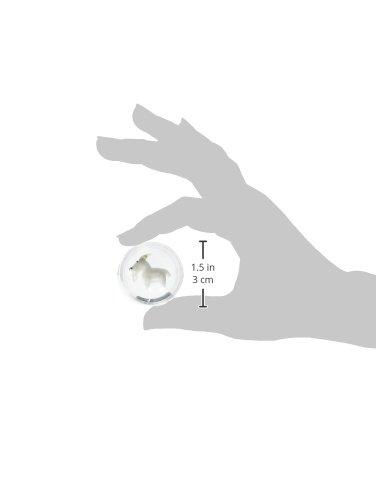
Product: Looking Glass Billy the Goat Miniature Glass Collectible, Pack of 48
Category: Toys & Games | Novelty & Gag Toys | Miniatures
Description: Great Condition.
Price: $113.13
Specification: ProductDimensions:4.5x2.2x0.9inches|ItemWeight:1pounds|ShippingWeight:2.63pounds(Viewshippingratesandpolicies)|DomesticShipping:ItemcanbeshippedwithinU.S.|InternationalShipping:ThisitemcanbeshippedtoselectcountriesoutsideoftheU.S.LearnMore|ASIN:B074W9CFZ2|Itemmodelnumber:1059|Manufacturerrecommendedage:8yearsandup